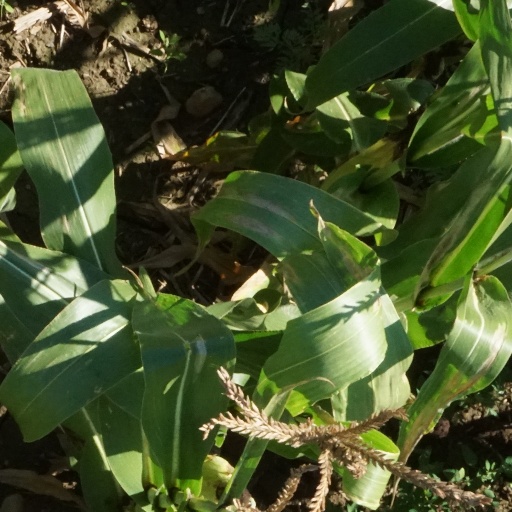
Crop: maize; corn